Five Identifications

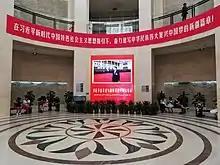

Five Identifications (Chinese: 五个认同) is a Chinese Communist Party (CCP) term proposed by the general secretary of the CCP, Xi Jinping. The "five identifications" are: